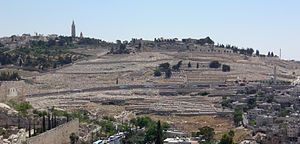
Oliebjerget
Oliebjerget er et højdedrag øst for Jerusalem i Israel i det omstridte område Østjerusalem. Det har fået navn efter oliventrærne, som gror på skråningerne.